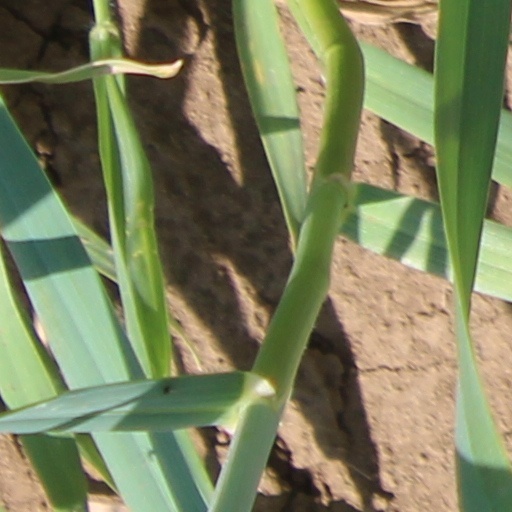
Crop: wheat